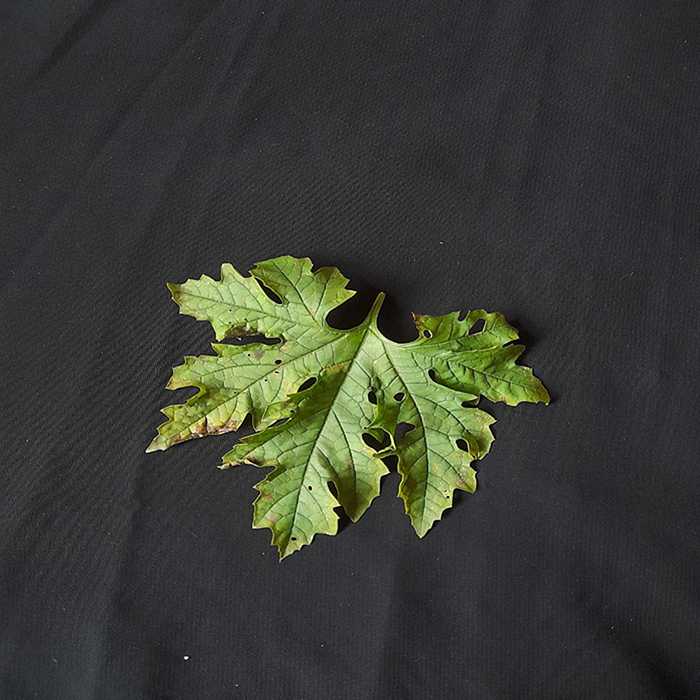
Plant: Bitter Gourd
Label: Downey mildew